Taiwan Tornado

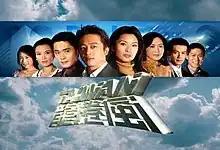

Taiwan Tornado is a Taiwanese television series that was shown on SET Taiwan from 24 February 2004 to 22 June 2005, lasting 345 episodes.